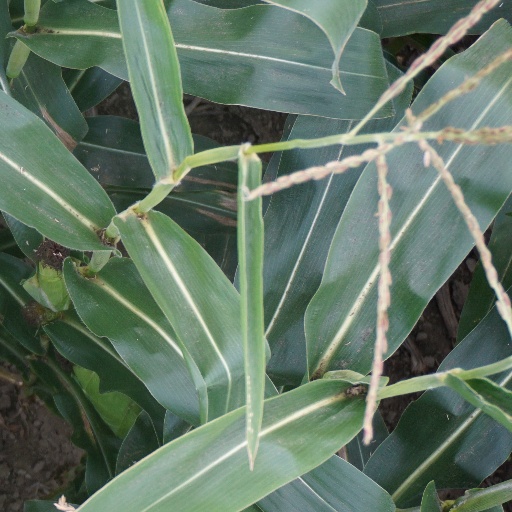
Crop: maize; corn